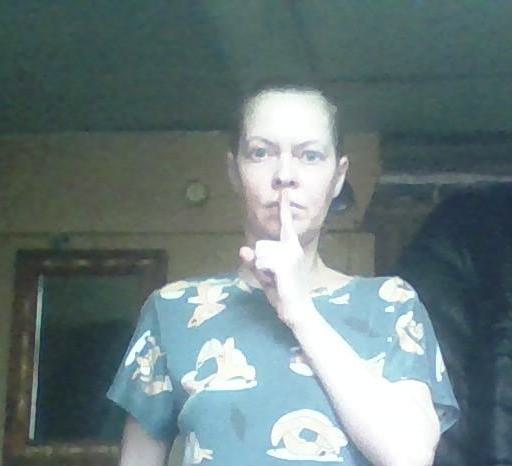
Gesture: mute